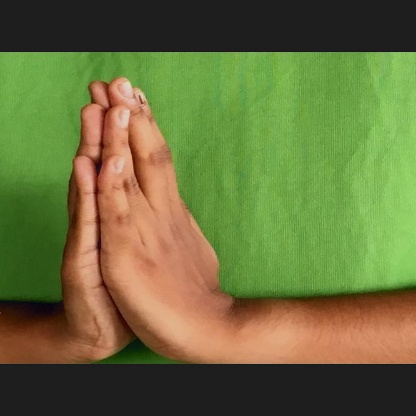
Mudra: Anjali